Economic Recovery Tax Act of 1981

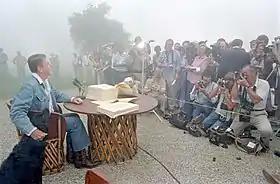
President Reagan signing the bill at Rancho del Cielo in 1981

The Economic Recovery Tax Act of 1981 (ERTA), or Kemp–Roth Tax Cut, was an Act that introduced a major tax cut, which was designed to encourage economic growth. The Act was enacted by the 97th Congress and signed into law by U.S. President Ronald Reagan. The Accelerated Cost Recovery System (ACRS) was a major component of the Act, and was amended in 1986 to become the Modified Accelerated Cost Recovery System (MACRS).